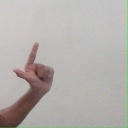
अक्षर: ल